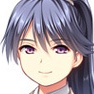
Portrait style: Anime Portrait